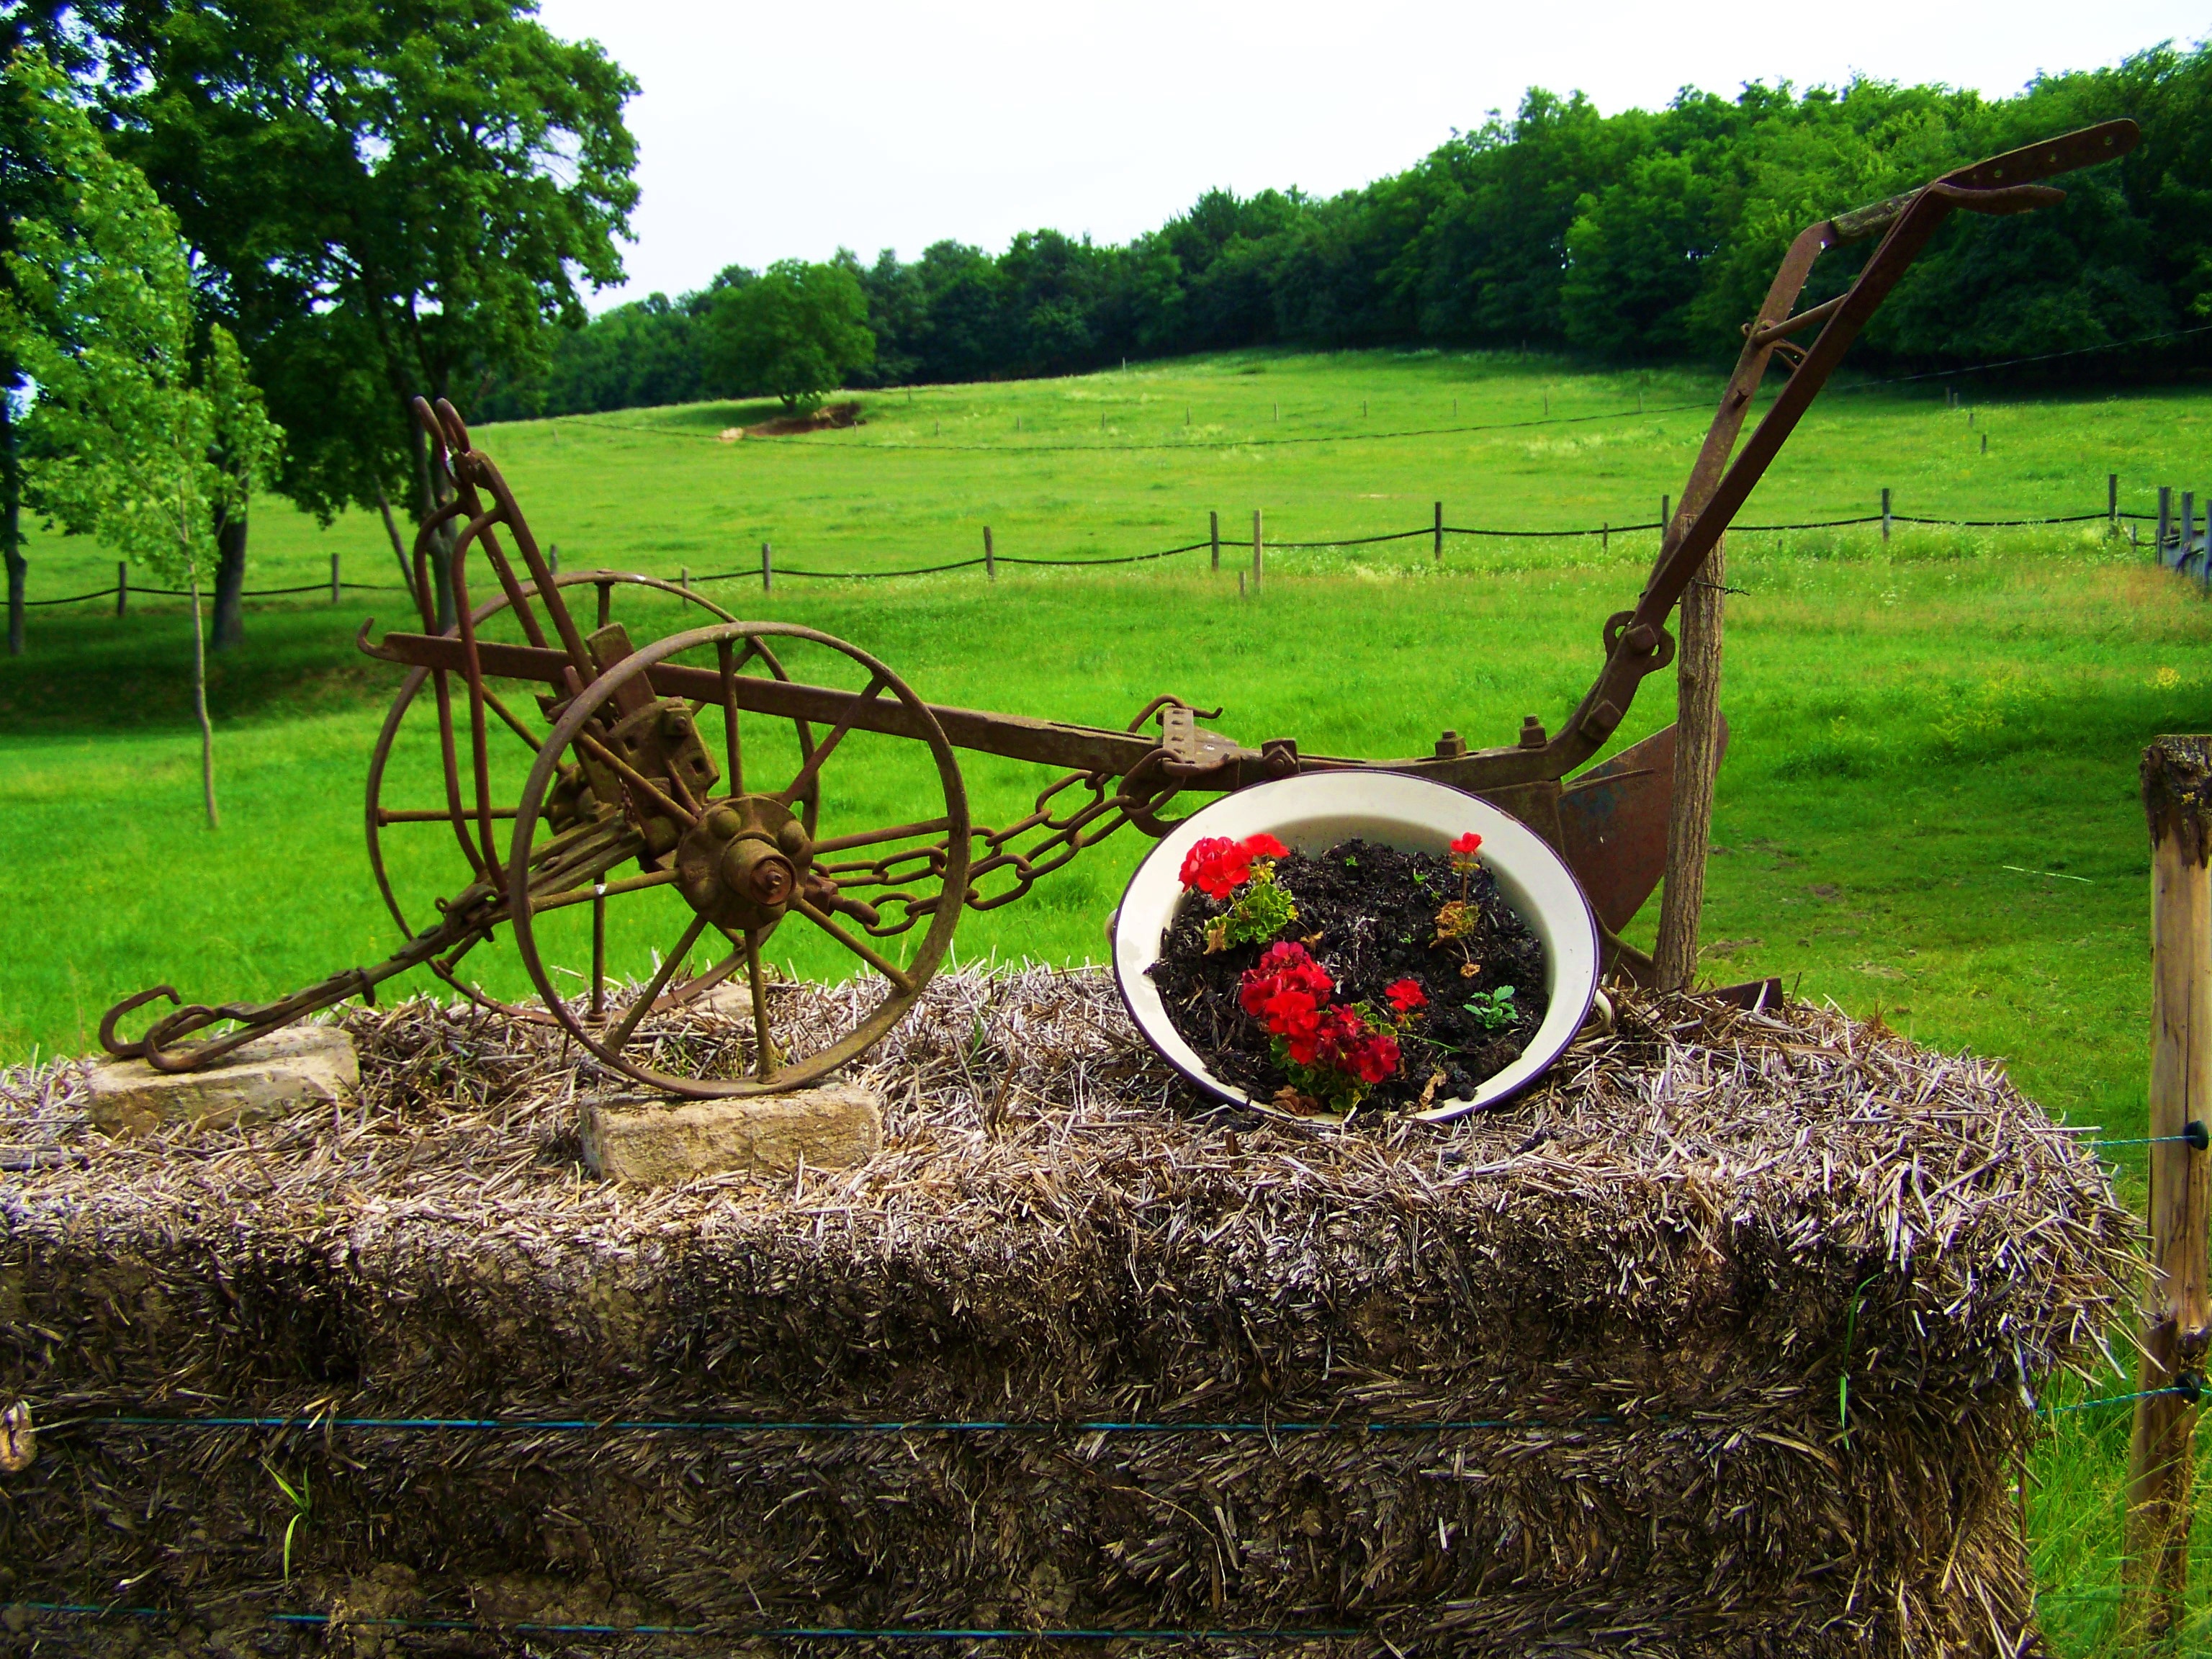
grass, field, farm, lawn, flower, vehicle, soil, agriculture, rural area, old vaseke, old plow tool, garden ornaments